Vladimir Bobrov (pilot)

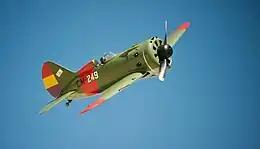
Polikarpov I-16 in Spanish Republican markings

In 1936, he graduated from the military school of pilots and became a pilot within the Red Air Force. He later served as a junior pilot within the Air Force of the Belarusian Military District. From March 1938 to August 1938, Bobrov fought in the Spanish Civil War as a foreign volunteer for the Republican Government. Flying Polikarpov I-16 with the Republican Air Force, he was credited with 13 solo and 4 shared aerial victories against Aviación Nacional, while flying 126 missions, which includes 47 dogfights. After his return to USSR, he flew missions during the Winter War. He later served in the 4th and 10th Fighter Aviation Regiments. In 1941 he graduated from the Lipetsk higher aviation advanced training courses for squadron commanders. On the same year, he joined the Communist Party of Soviet Union.